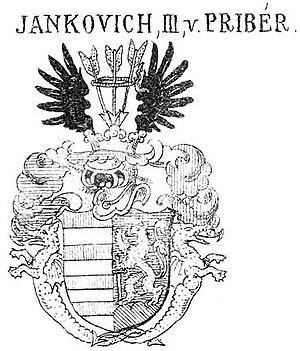
Jankovich de Pribér et Vuchin est le patronyme d'une ancienne famille de la noblesse hongroise.